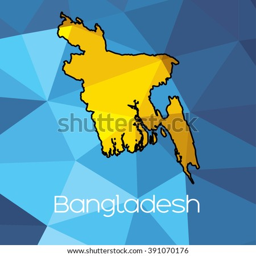
a map of the country of #